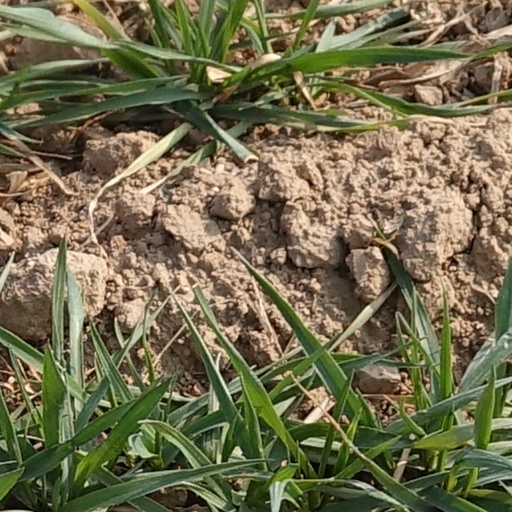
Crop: wheat